Inca technology

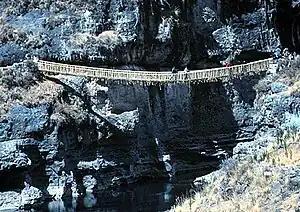
"Qishwachaka" bridge at Cusco, crossing the "Apurimac river".

Inca technology includes devices, technologies and construction methods used by the Inca people of western South America (between the 1100s and their conquest by Spain in the 1500s), including the methods Inca engineers used to construct the cities and road network of the Inca Empire.